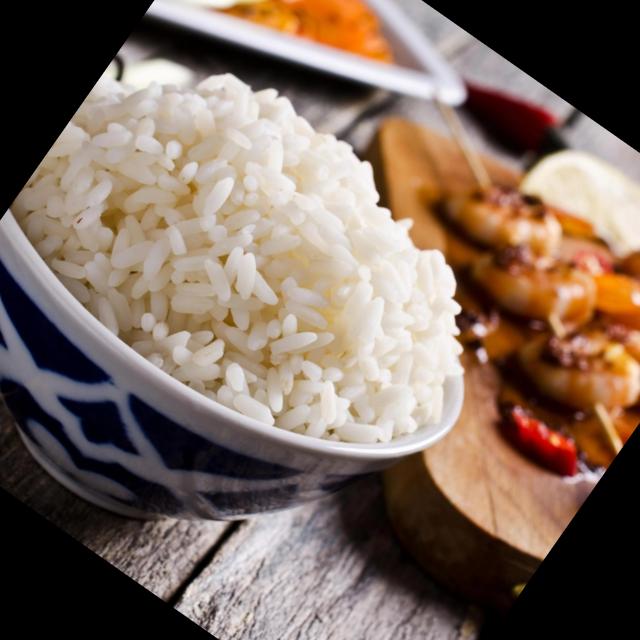
Dish: white_rice